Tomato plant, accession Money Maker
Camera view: bottom (45 deg); turntable rotation: 150 degrees
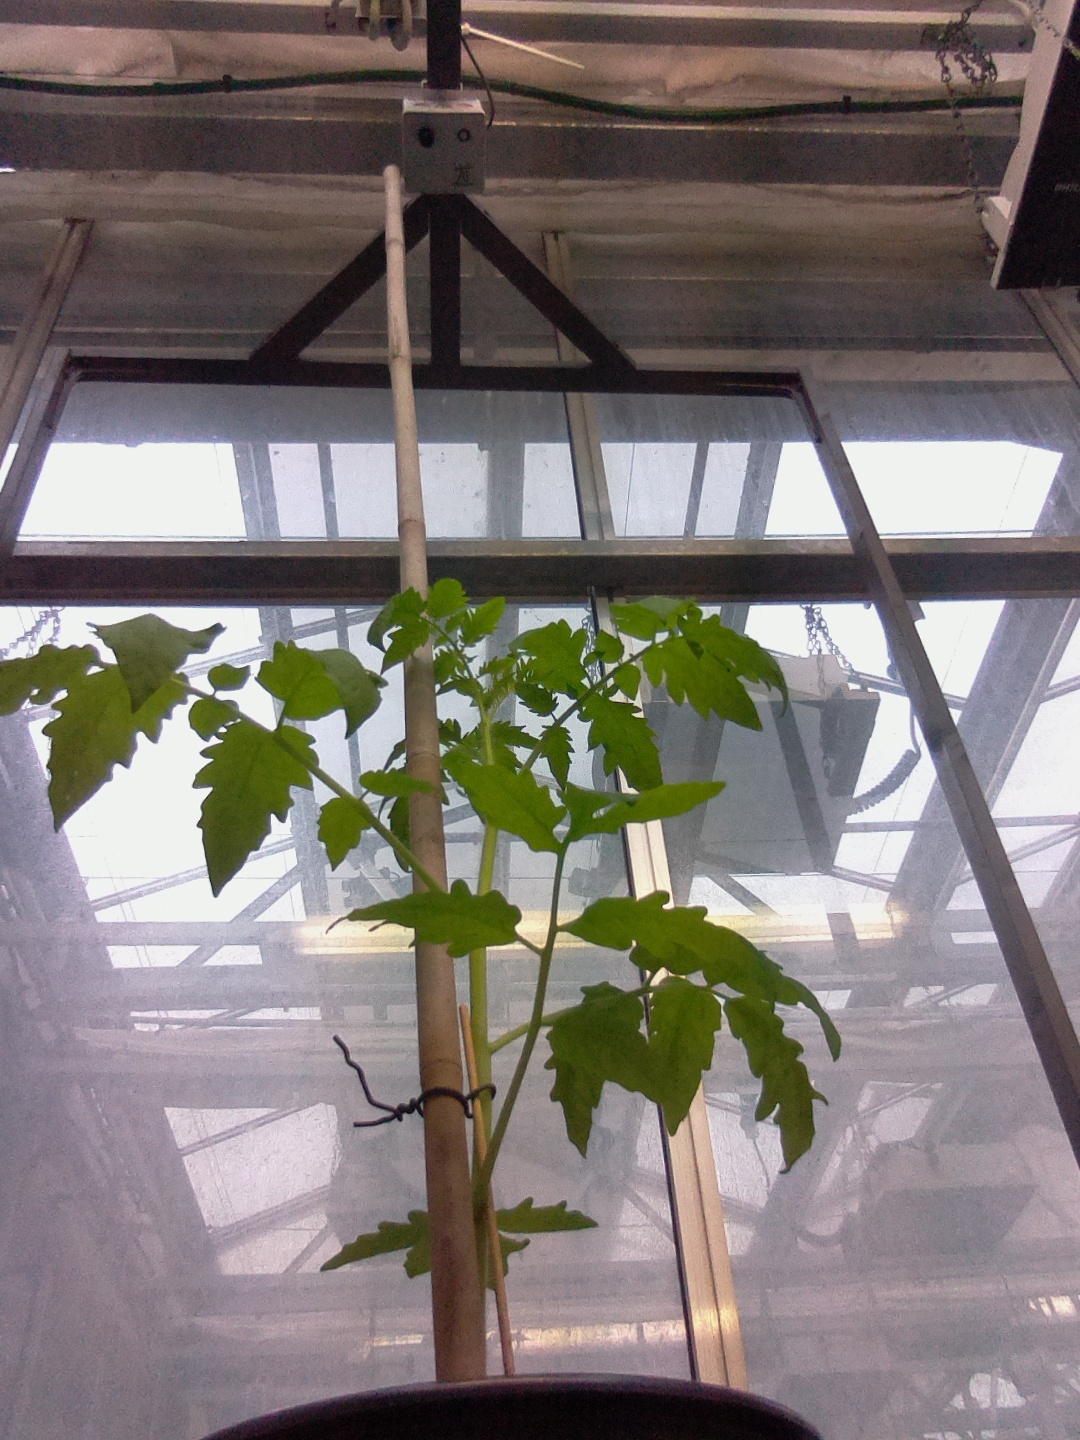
BBCH growth stage 13: 6 of true leaves visible